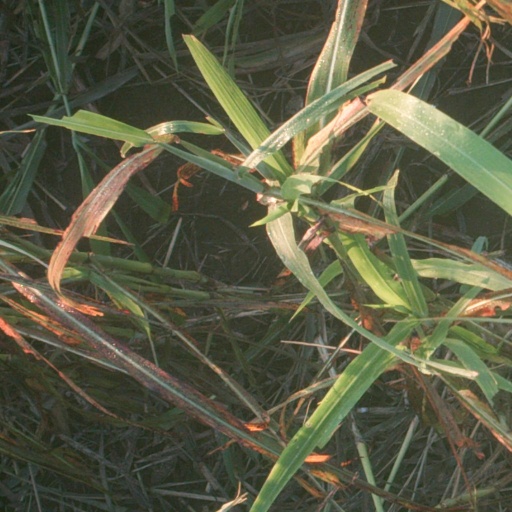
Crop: sorghum